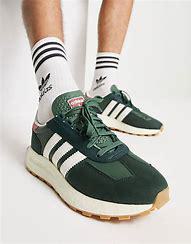
Brand: adidas
Model: originals Adidas Originals Retropy E5